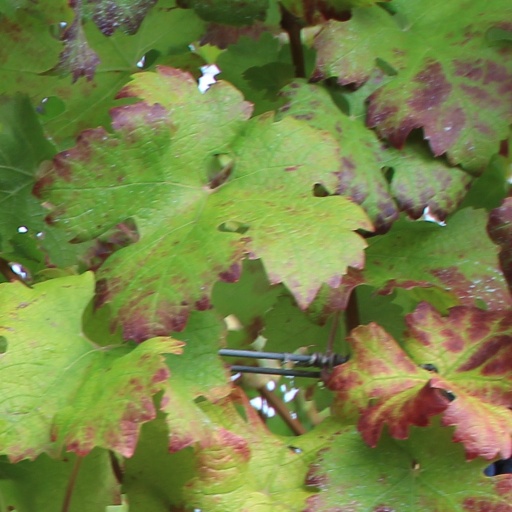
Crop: grape